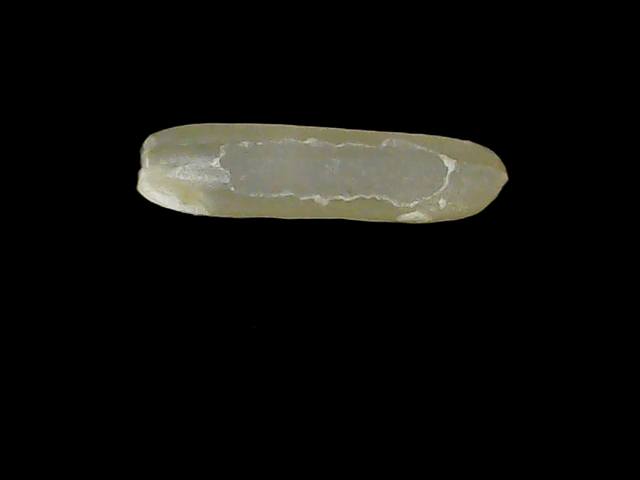
Rice variety: Binadhan19